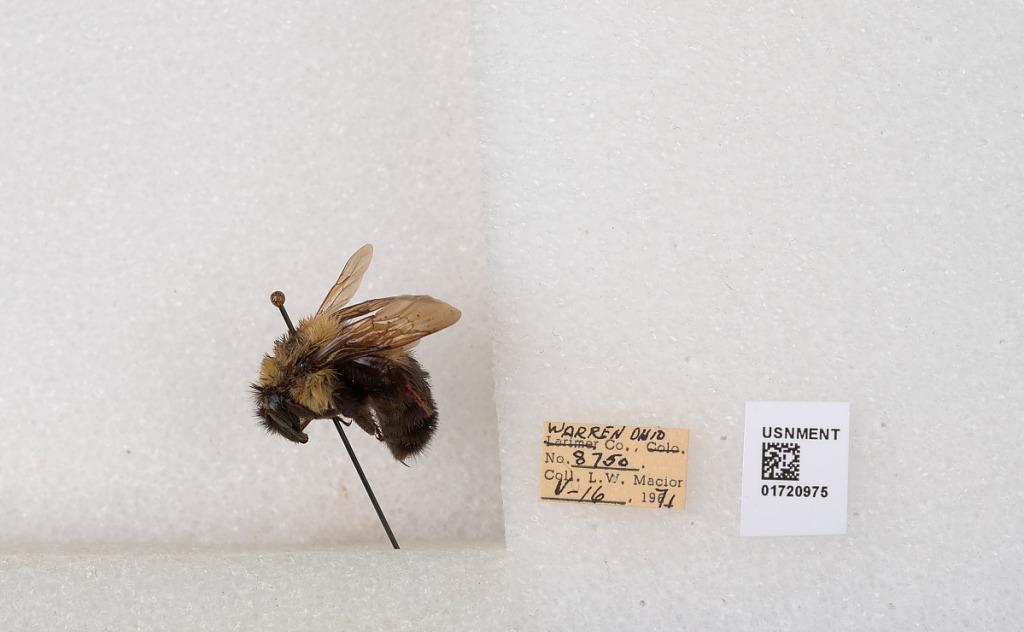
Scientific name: Bombus bimaculatus Cresson
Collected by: L. Macior
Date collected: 1971-5-16
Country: United States
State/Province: Ohio
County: Warren
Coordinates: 39.4276, -84.1668